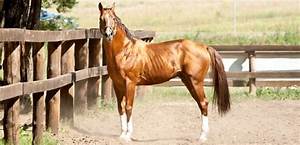
Label: horse